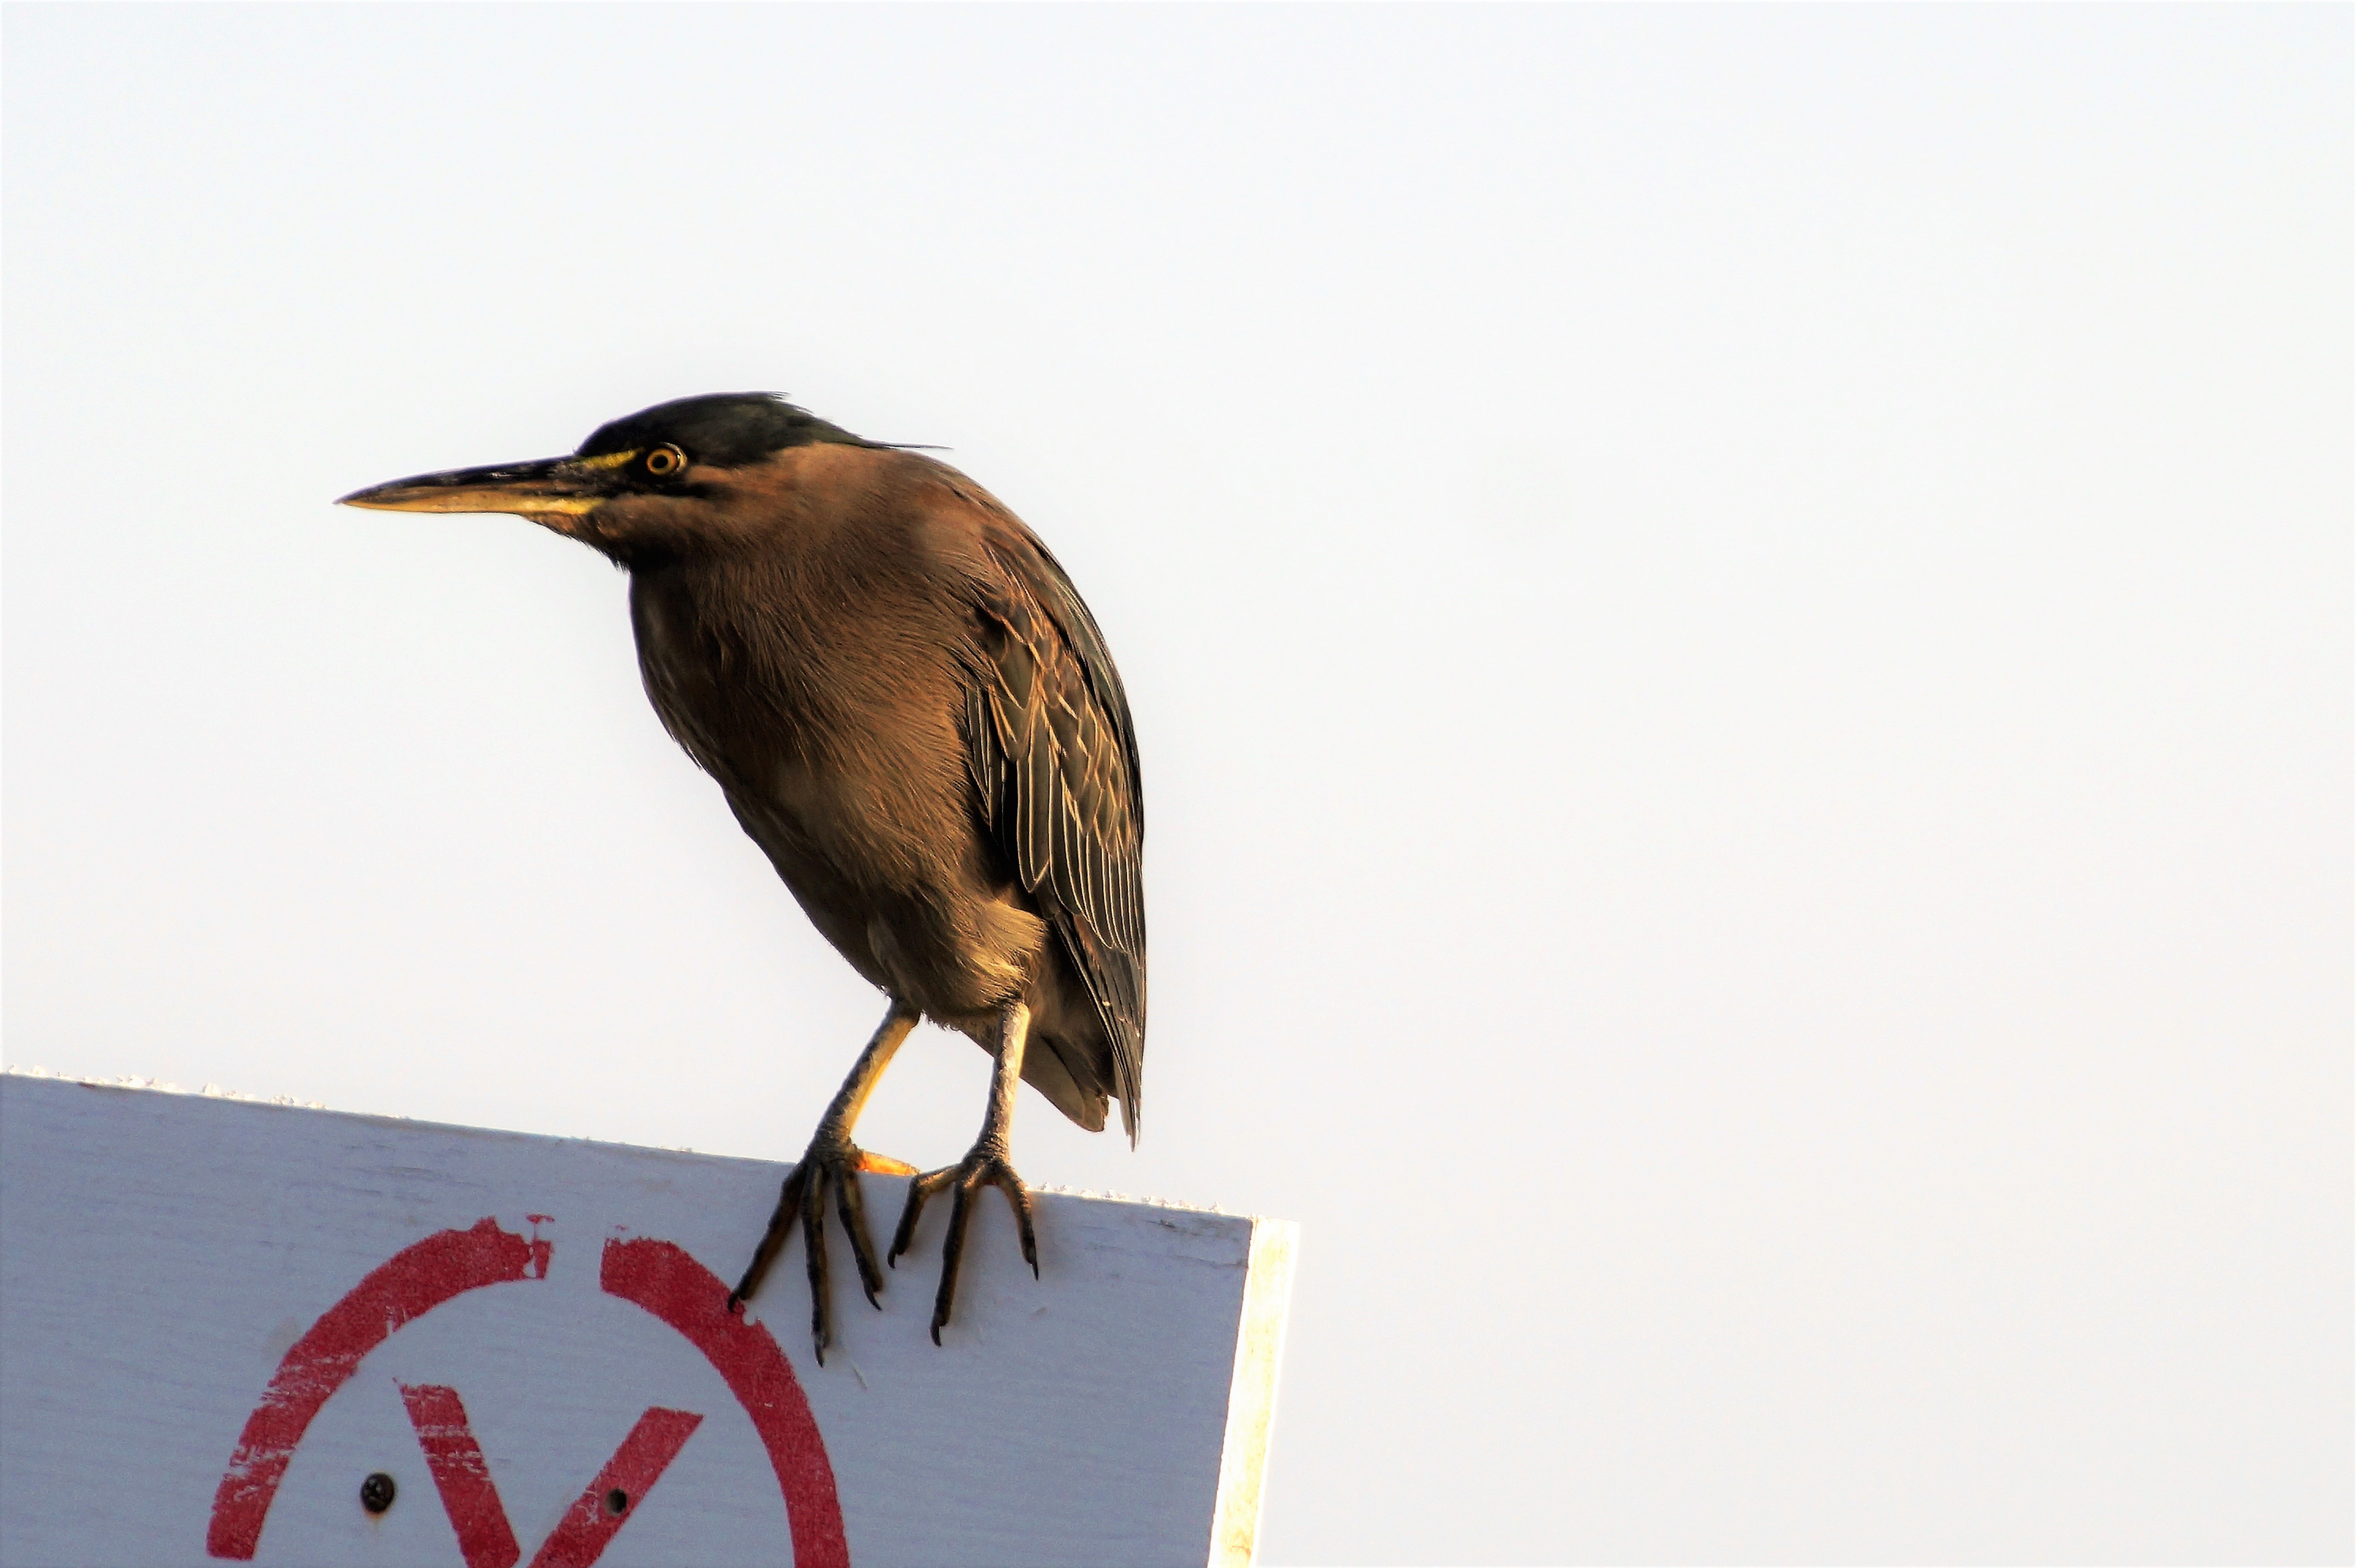
nature, bird, wing, beak, fishing, sitting, fauna, long, lurking, vertebrate, hunt, water bird, perching bird, heron variable